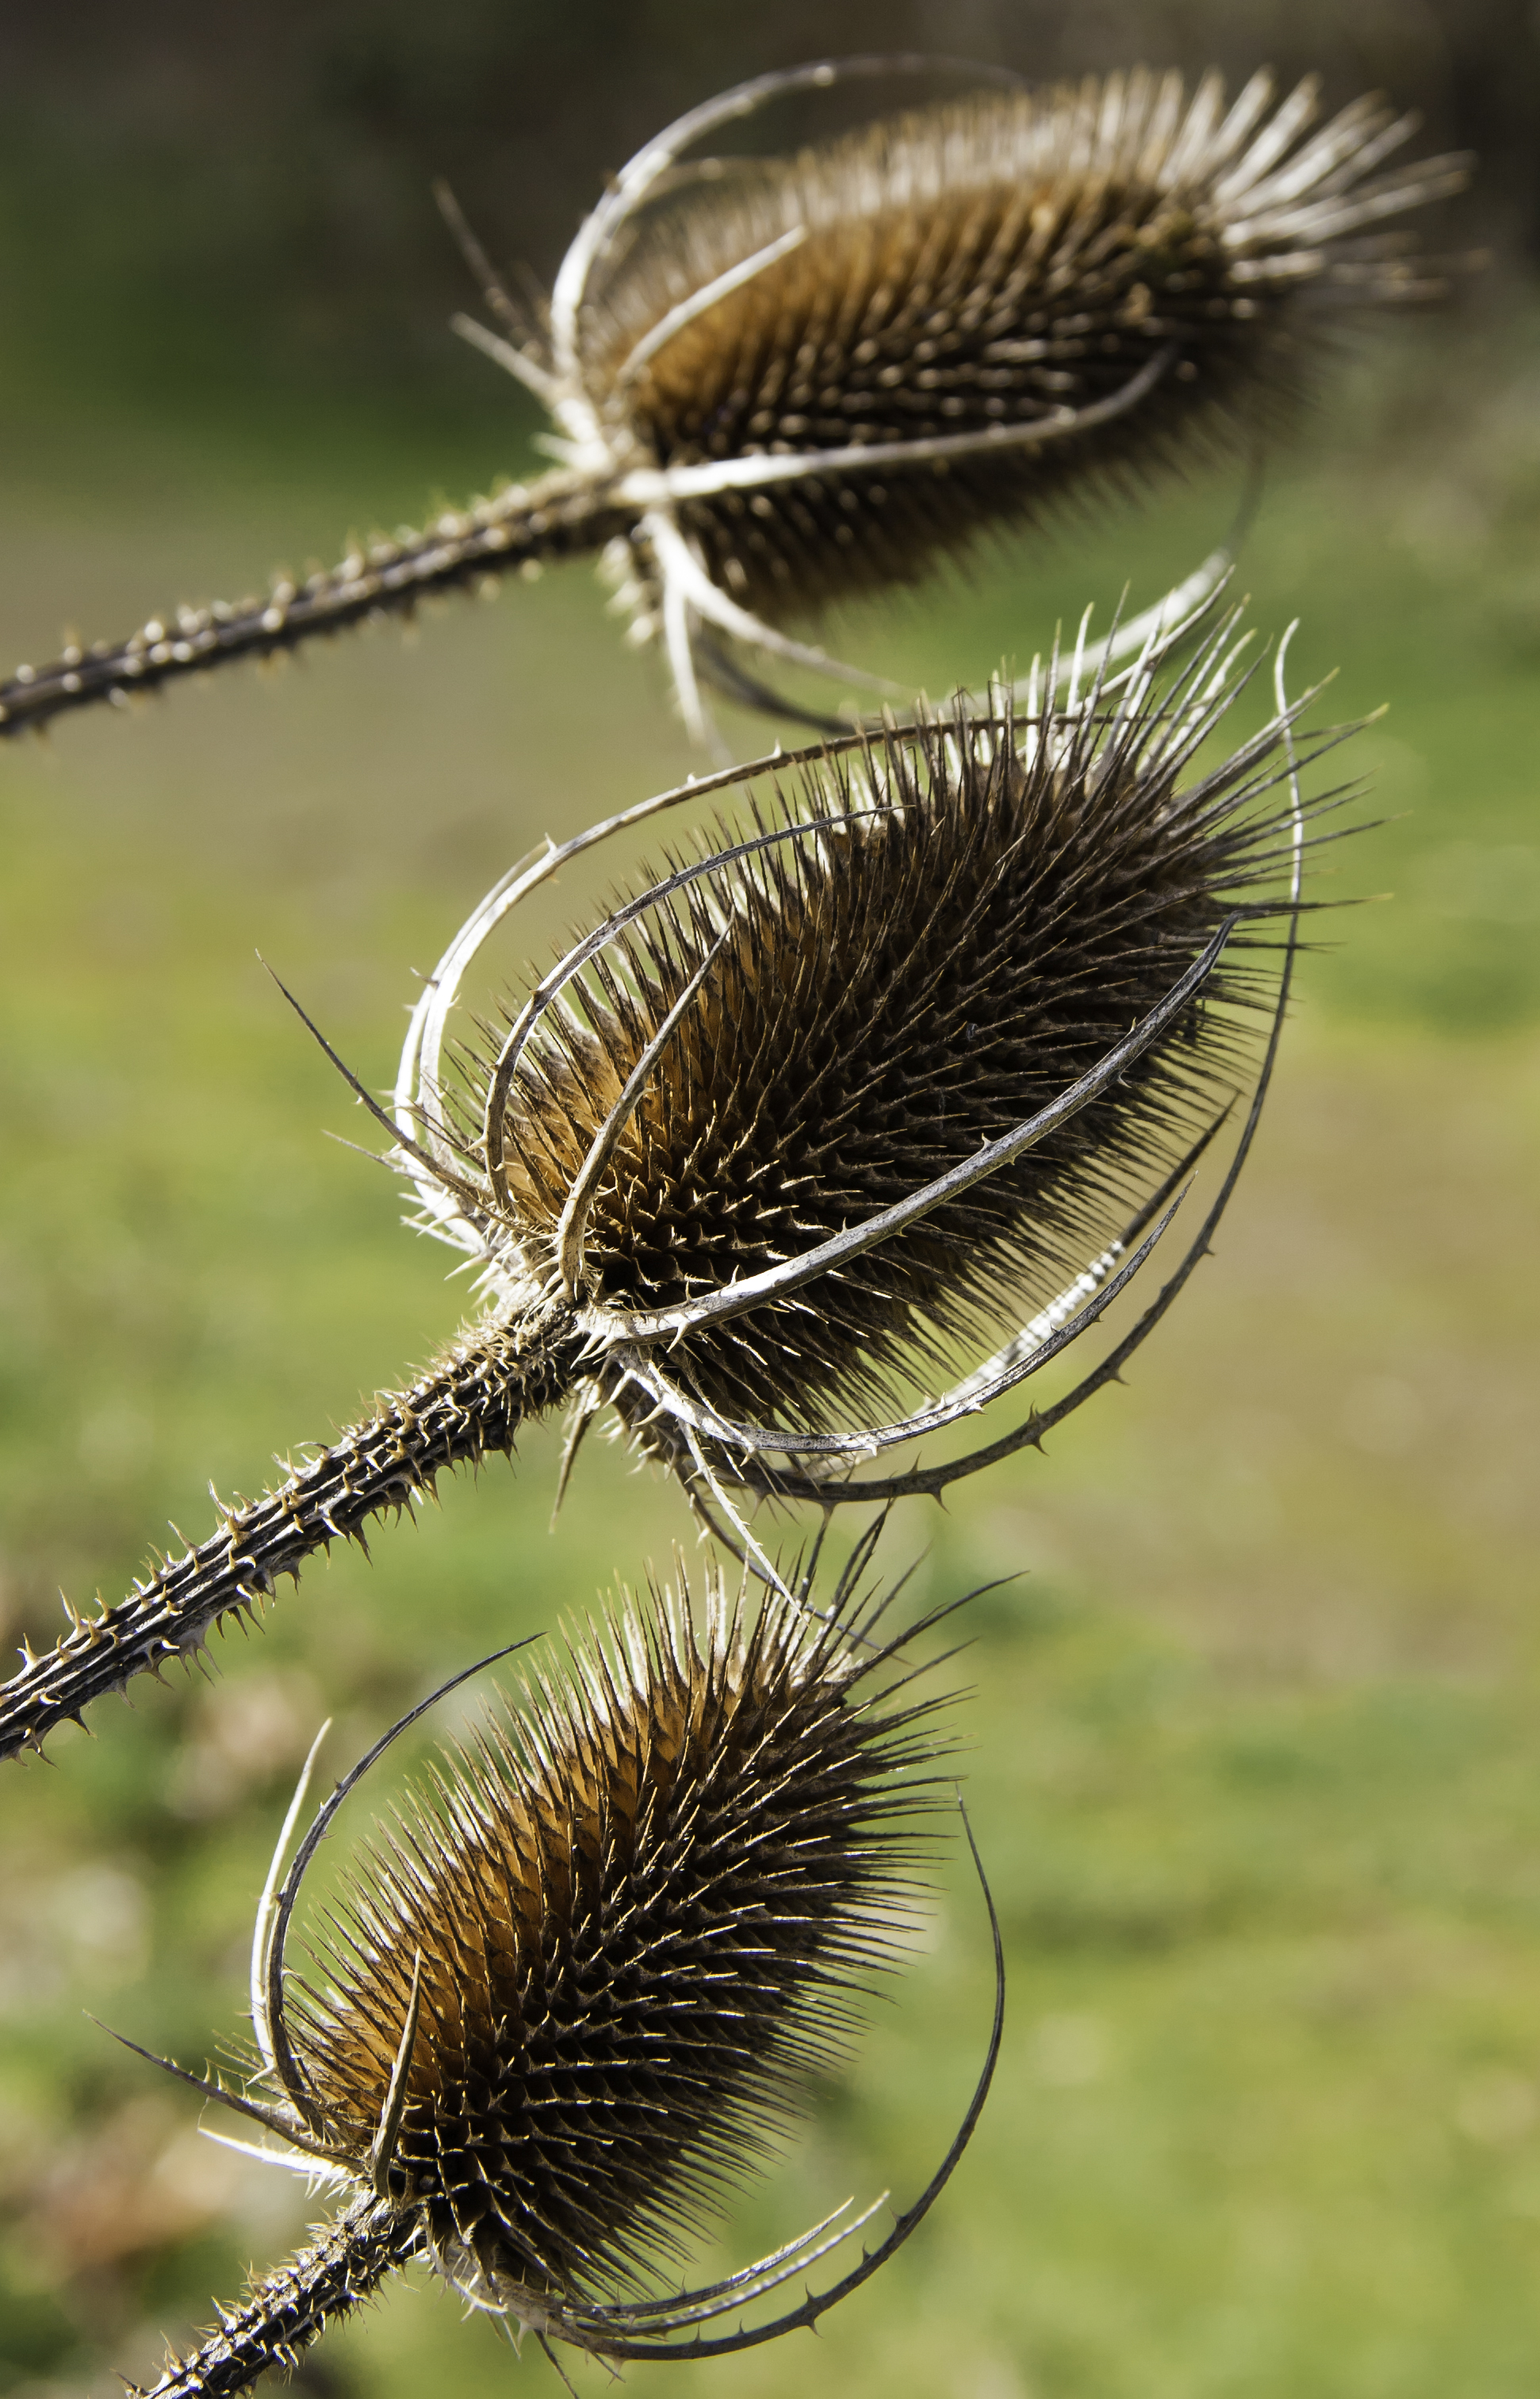
nature, spiky, photography, flower, wildlife, green, insect, brown, botany, pod, fauna, invertebrate, caterpillar, weed, close up, three, seedpod, oregon, larva, macro photography, thorns spines and prickles, moths and butterflies